Bakewell, Northern Territory

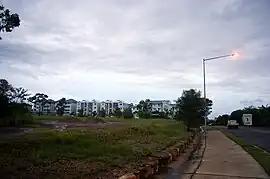

Bakewell is an inner-city suburb of Palmerston, Australia. It is 24.9 km southeast of the Darwin CBD. Its local government area is the City of Palmerston. It is on the traditional Country and waterways of the Larrakia people.